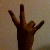
The image shows a hand gesture representing the number 7 in Indian Sign Language.